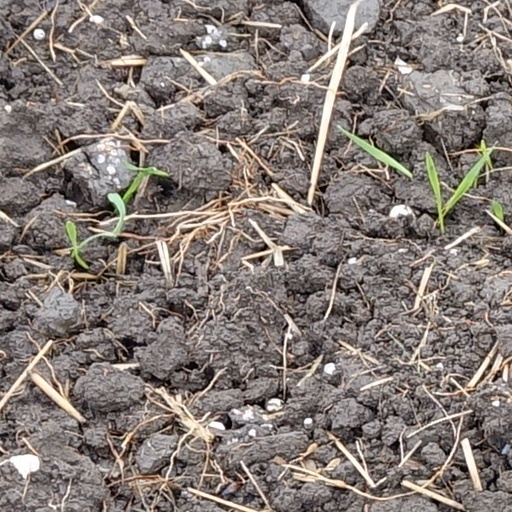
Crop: wheat